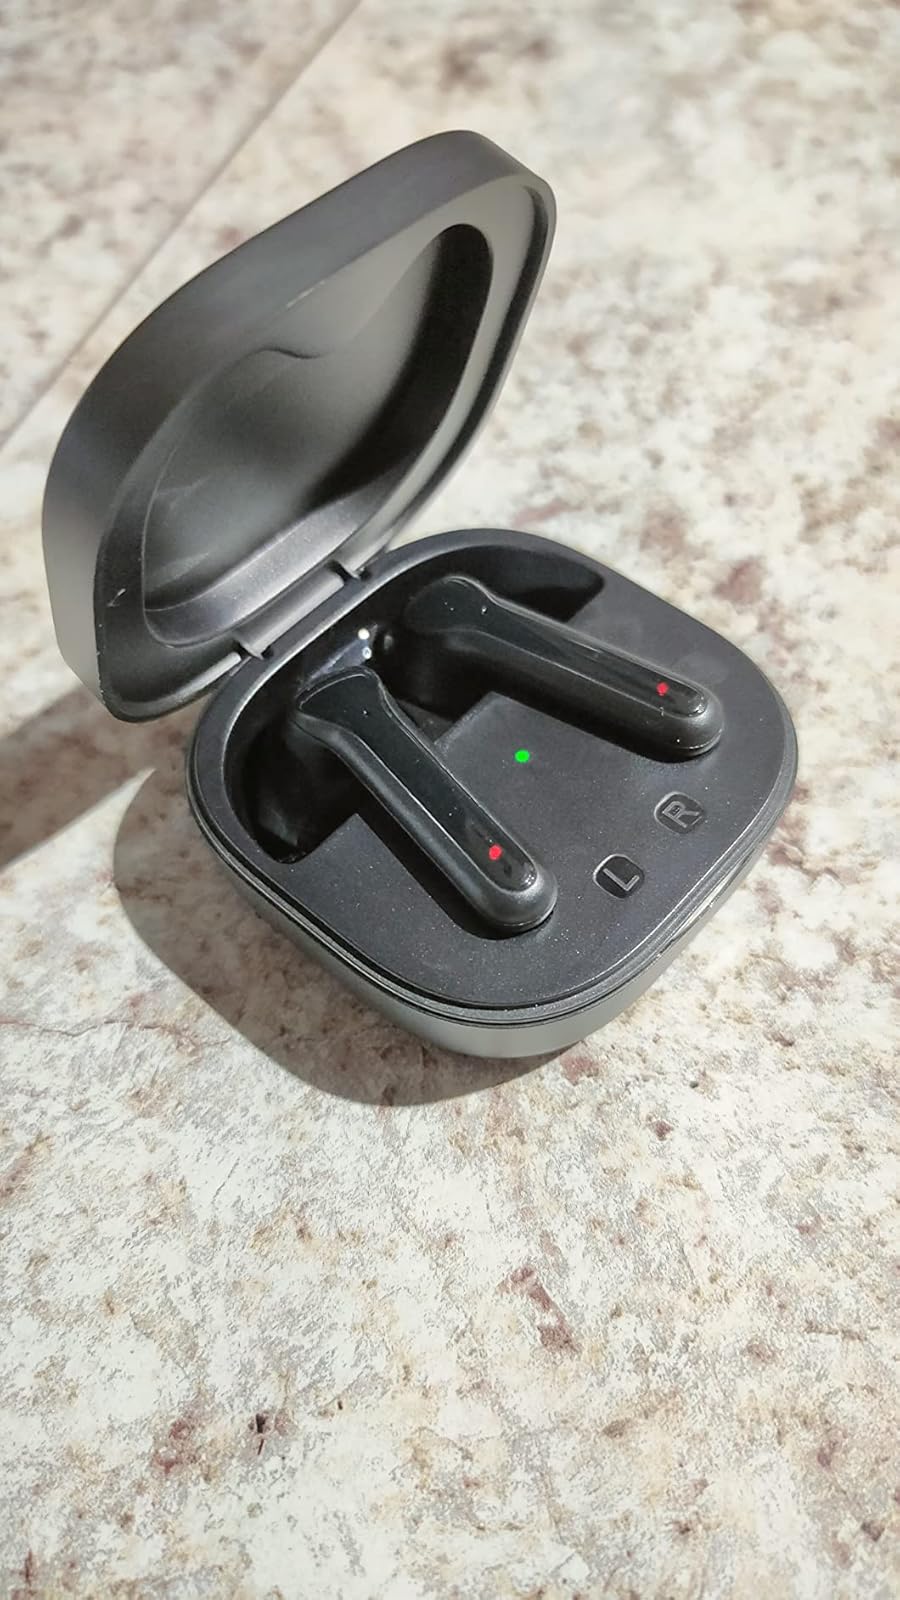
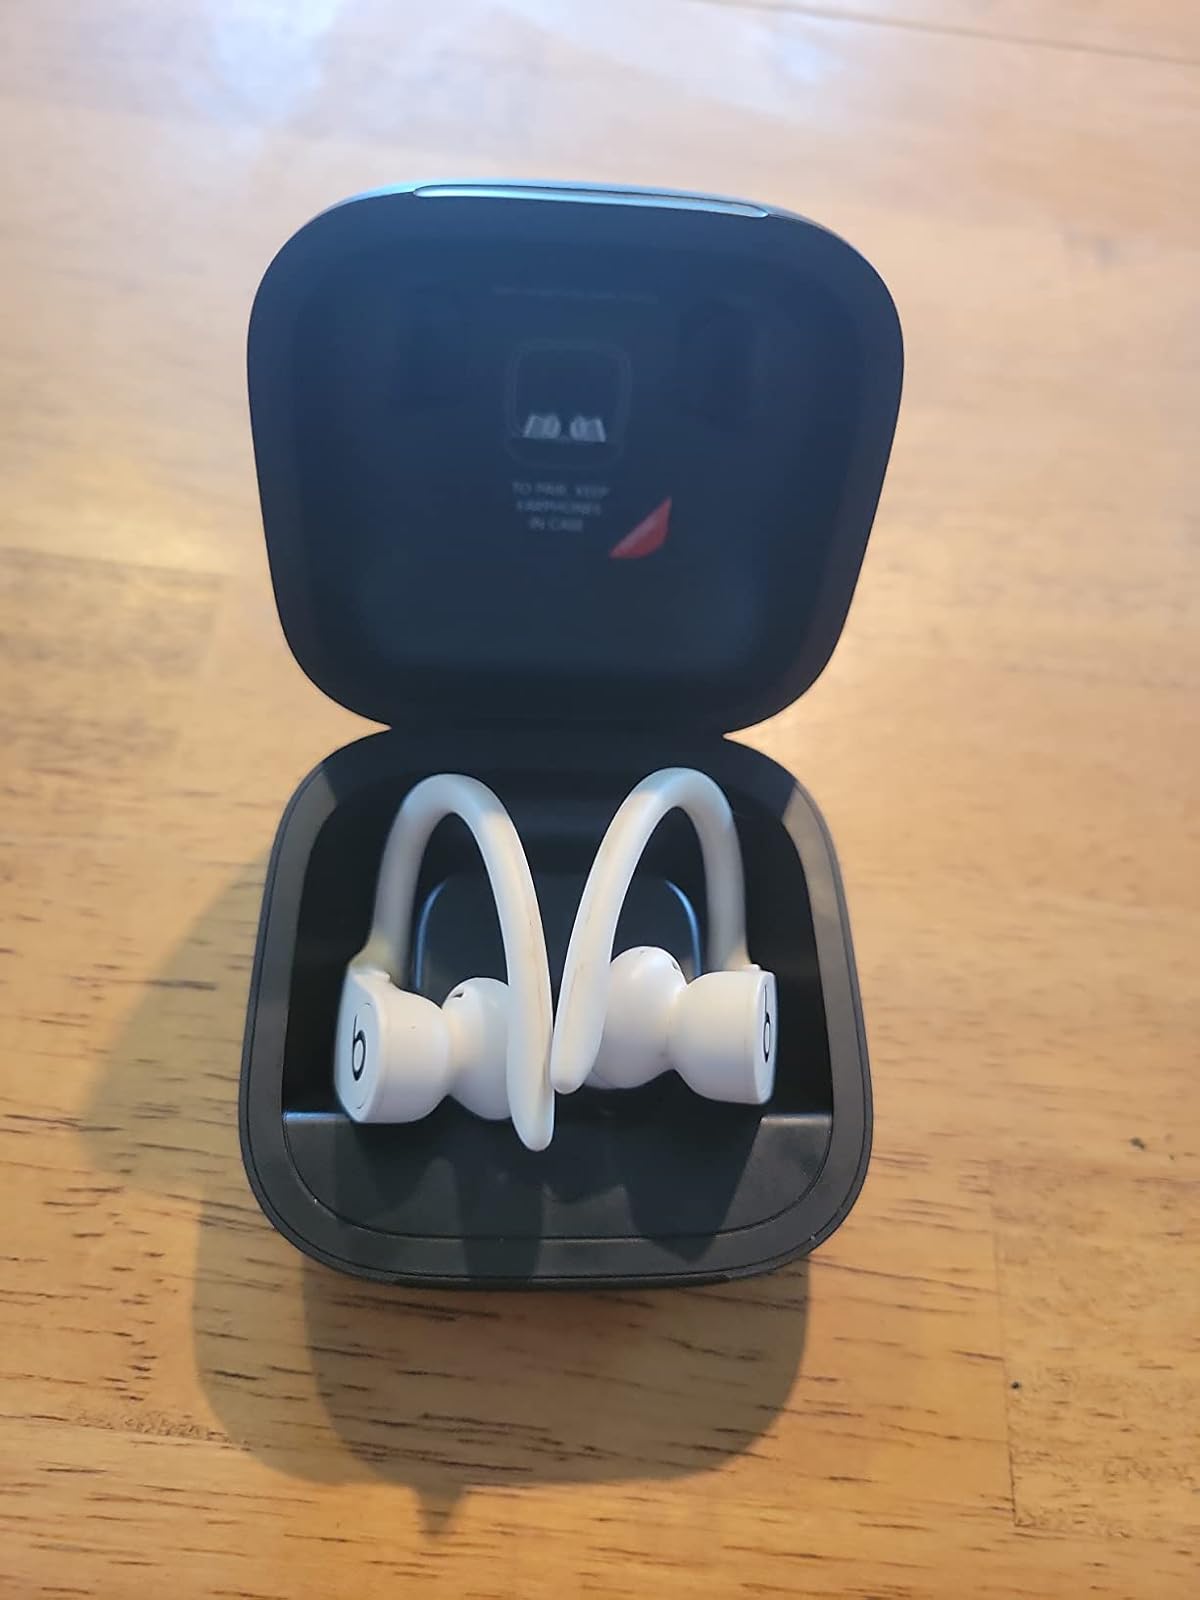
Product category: earbuds
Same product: no